Ohongkar

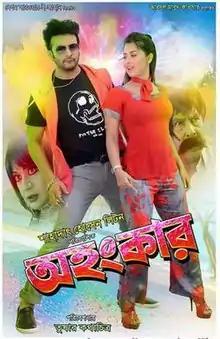
Film poster

Ohongkar is a 2017 Bangladeshi drama film directed by Shahadat Hossain Liton. It was produced by Tushar Kothachitro. The film stars Shakib Khan and Shabnom Bubly in the lead roles. The supporting roles are played by Toma Mirza, Mizu Ahmed, Rehana Jolly, Afzal Sharif, and Nuton. The film was released on 2 September 2017 for the Eid-ul-Adha. The movie is a remake of 2005 Kannada film "Auto Shankar".